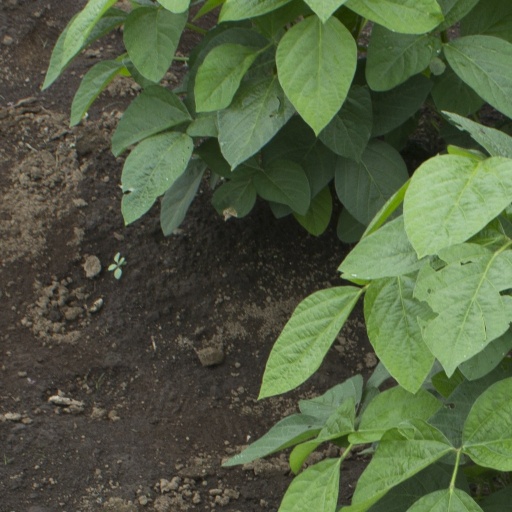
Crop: soybean